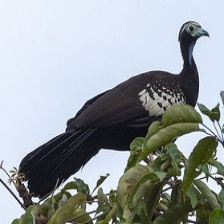
Species: BLUE THROATED PIPING GUAN
Scientific name: PIPILE CUMANENSIS